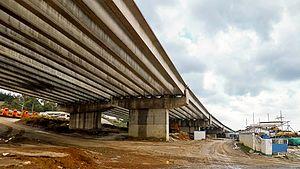
Travaux de l'Autoroute au niveau de Sidi Madani
L'Autoroute Nord-Sud est une autoroute de 115 km, en construction en Algérie.